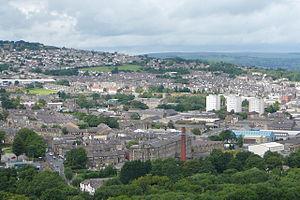
DCI Banks est une série télévisée policière britannique en 32 épisodes de 45 minutes, créée d'après les romans policiers de Peter Robinson, et diffusée entre le 27 septembre 2010 et le 5 octobre 2016 sur ITV.